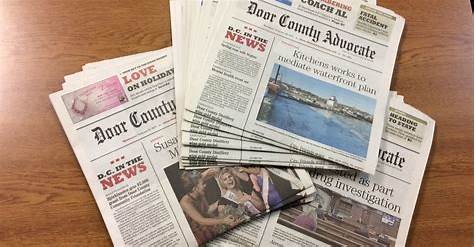
Waste category: paper